Infantry Corps (Israel)

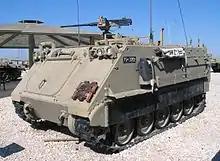
M113 APC

Under heavy fire, troops are primarily transported by APCs. Often, because of the armor offered by the APC, much of the fighting takes place with these, which are equipped with machine guns, mortars, rockets, or anti tank missiles. The IDF's principal APC is the M113, primarily those purchased from the United States during the 1970s. Despite upgrades and improvements, it is considered an old and vulnerable APC.